Wallachian military forces

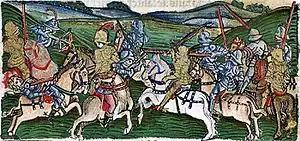
The Battle of Posada depicted in Chronica Hungarorum (1488)

The military of Wallachia existed throughout the history of the country. Starting from its founding to 1859, when it was united with the Moldavian army into what would become the Romanian Army.